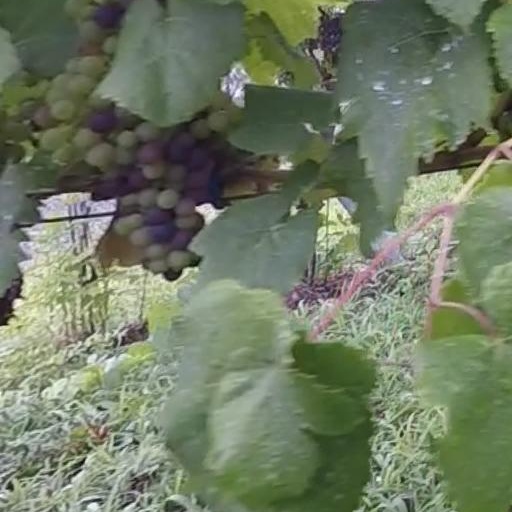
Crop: grape